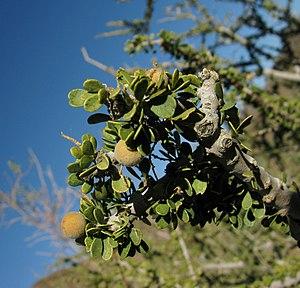
Boscia foetida est une espèce d'arbustes de la famille des Capparaceae.